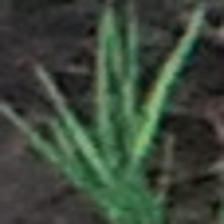
Label: single